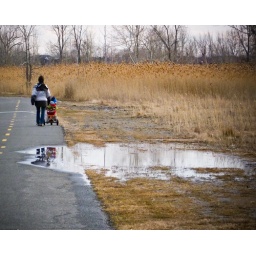
A bike in a field dreams of unconventionnal places